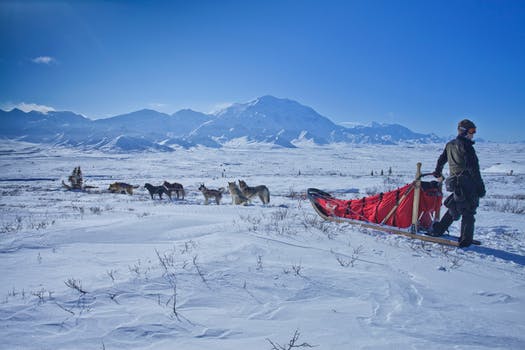
Label: No Watermark